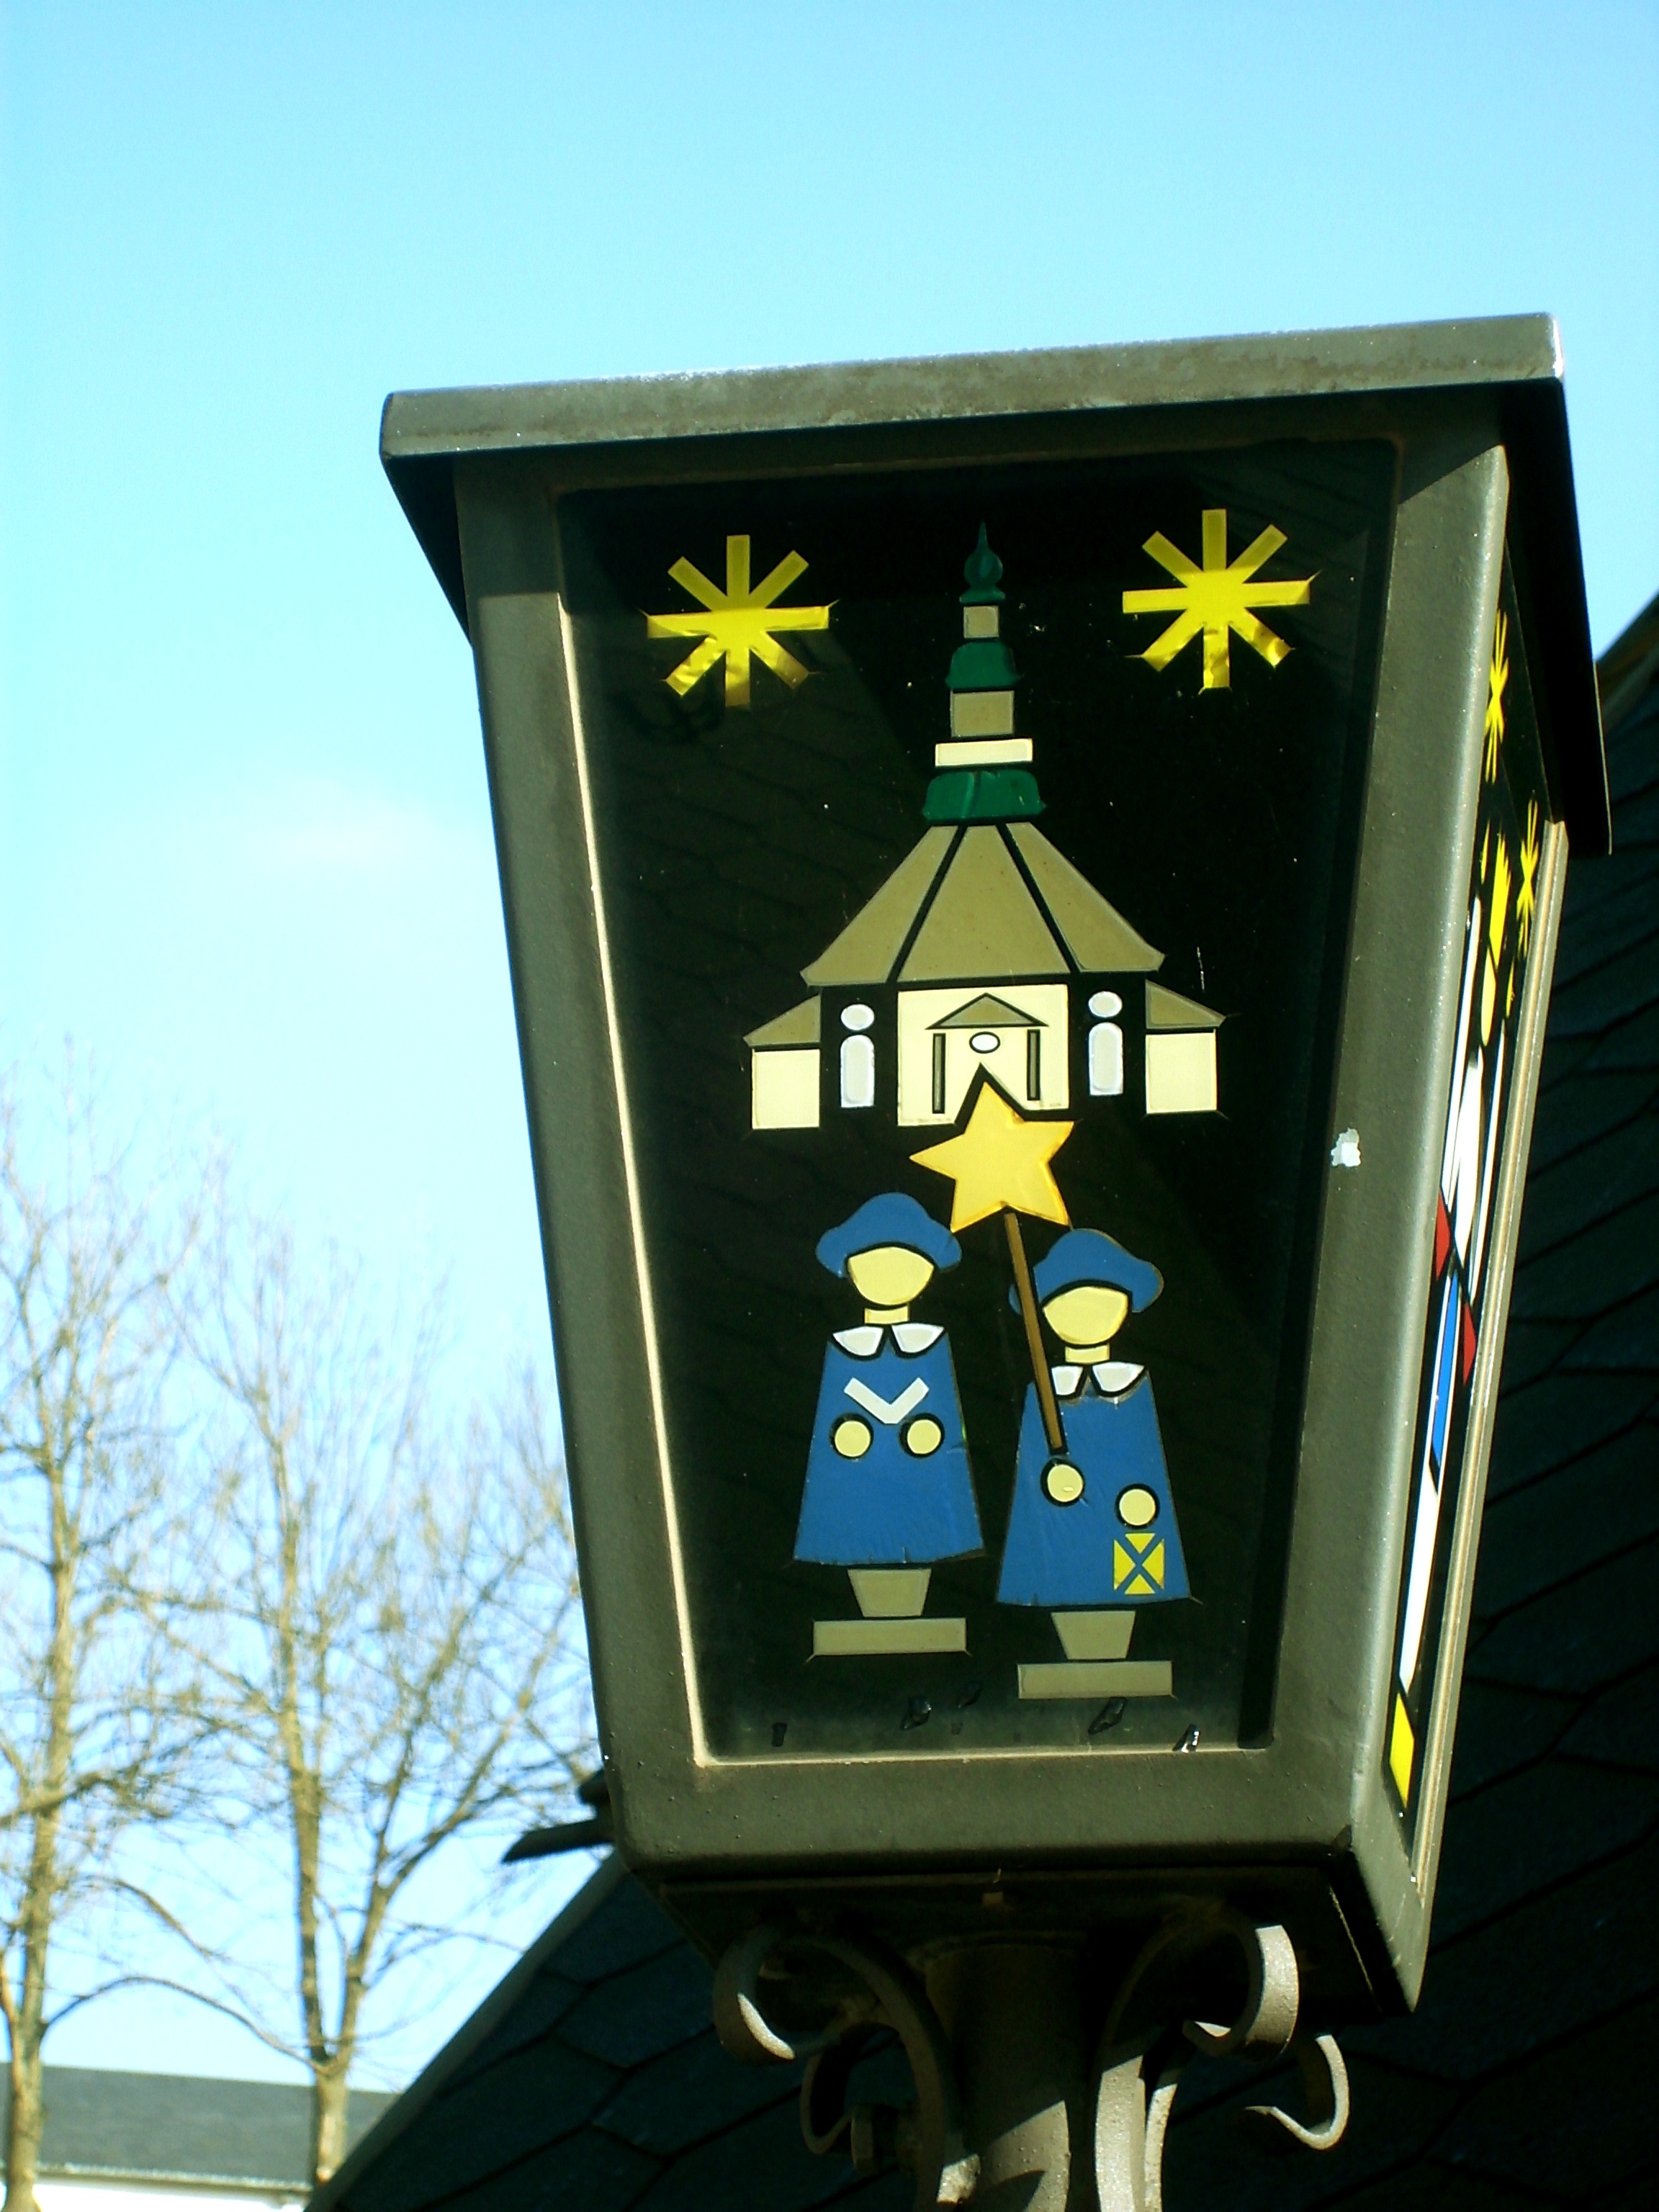
sign, decoration, lantern, lamp, signage, lighting, traffic light, advent, christmas time, jewellery, tradition, in the free, ore mountains, seiffen